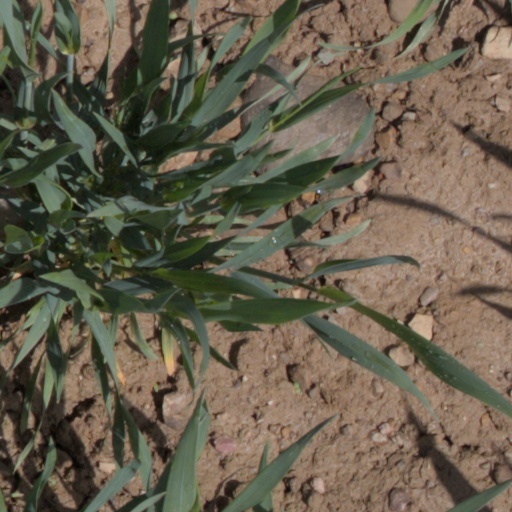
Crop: wheat